List of battleships of Russia and the Soviet Union

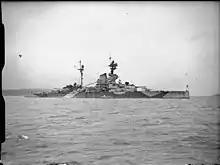
"Arkhangelsk" in 1944

The "Gangut"-class battleships were the first dreadnoughts built for the Imperial Russian Navy, begun before World War I. Their role was to defend the mouth of the Gulf of Finland against the Germans, who never tried to enter, so the ships spent their time training and providing cover for minelaying operations. Their crews participated in the general mutiny of the Baltic Fleet after the February Revolution in 1917, and joined the Bolsheviks the following year. The Russians were forced to evacuate their naval base at Helsinki after Finland became independent in December 1917. The "Gangut"-class ships led the first contingent of ships to Kronstadt even though the Gulf of Finland was still frozen.